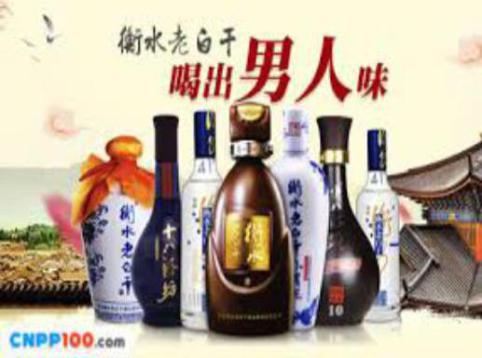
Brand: hengshui laobaigan
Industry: Food